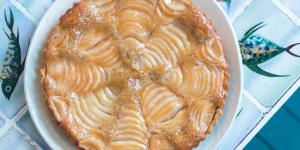
tarta de manzana al microondas